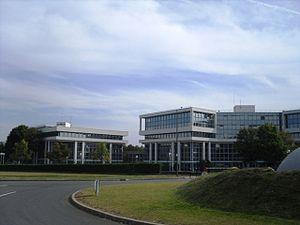
Le siège d'Arianespace à Courcouronnes (91)
Courcouronnes est une ancienne commune française située à vingt-sept kilomètres au sud de Paris, dans le département de l’Essonne en région Île-de-France.